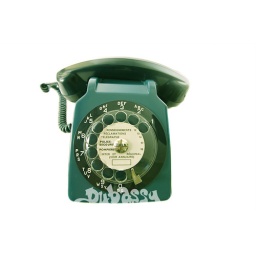
old retro blue bakelite phone in receiver off the hook